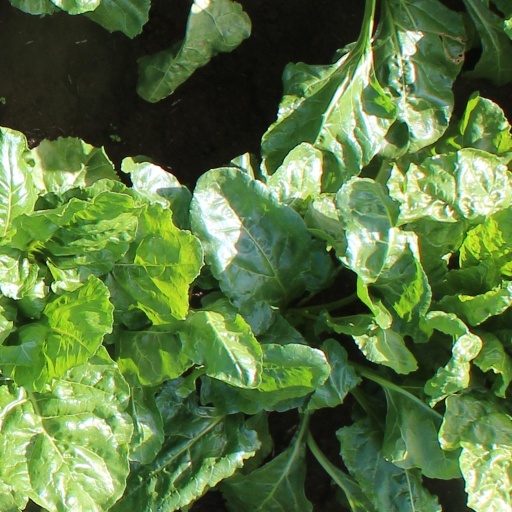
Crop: sugar beet